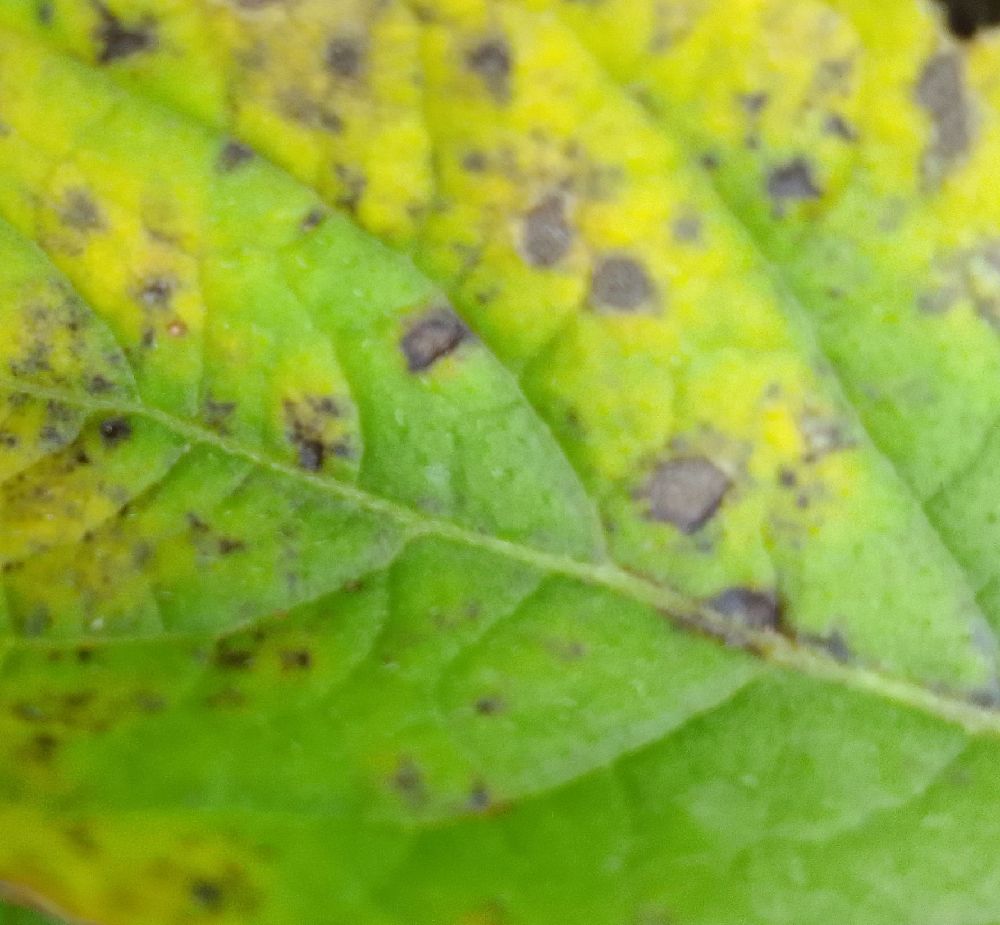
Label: Early blight